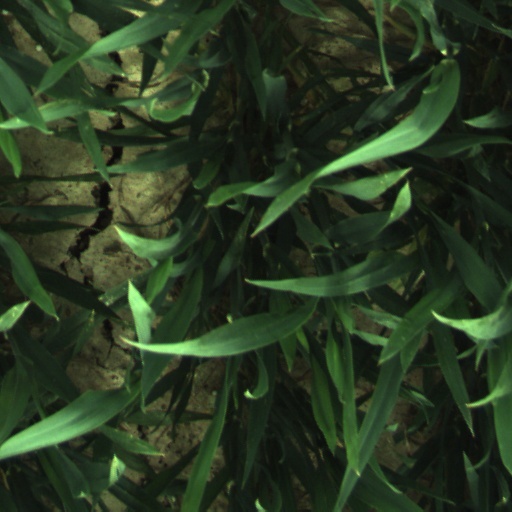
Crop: wheat